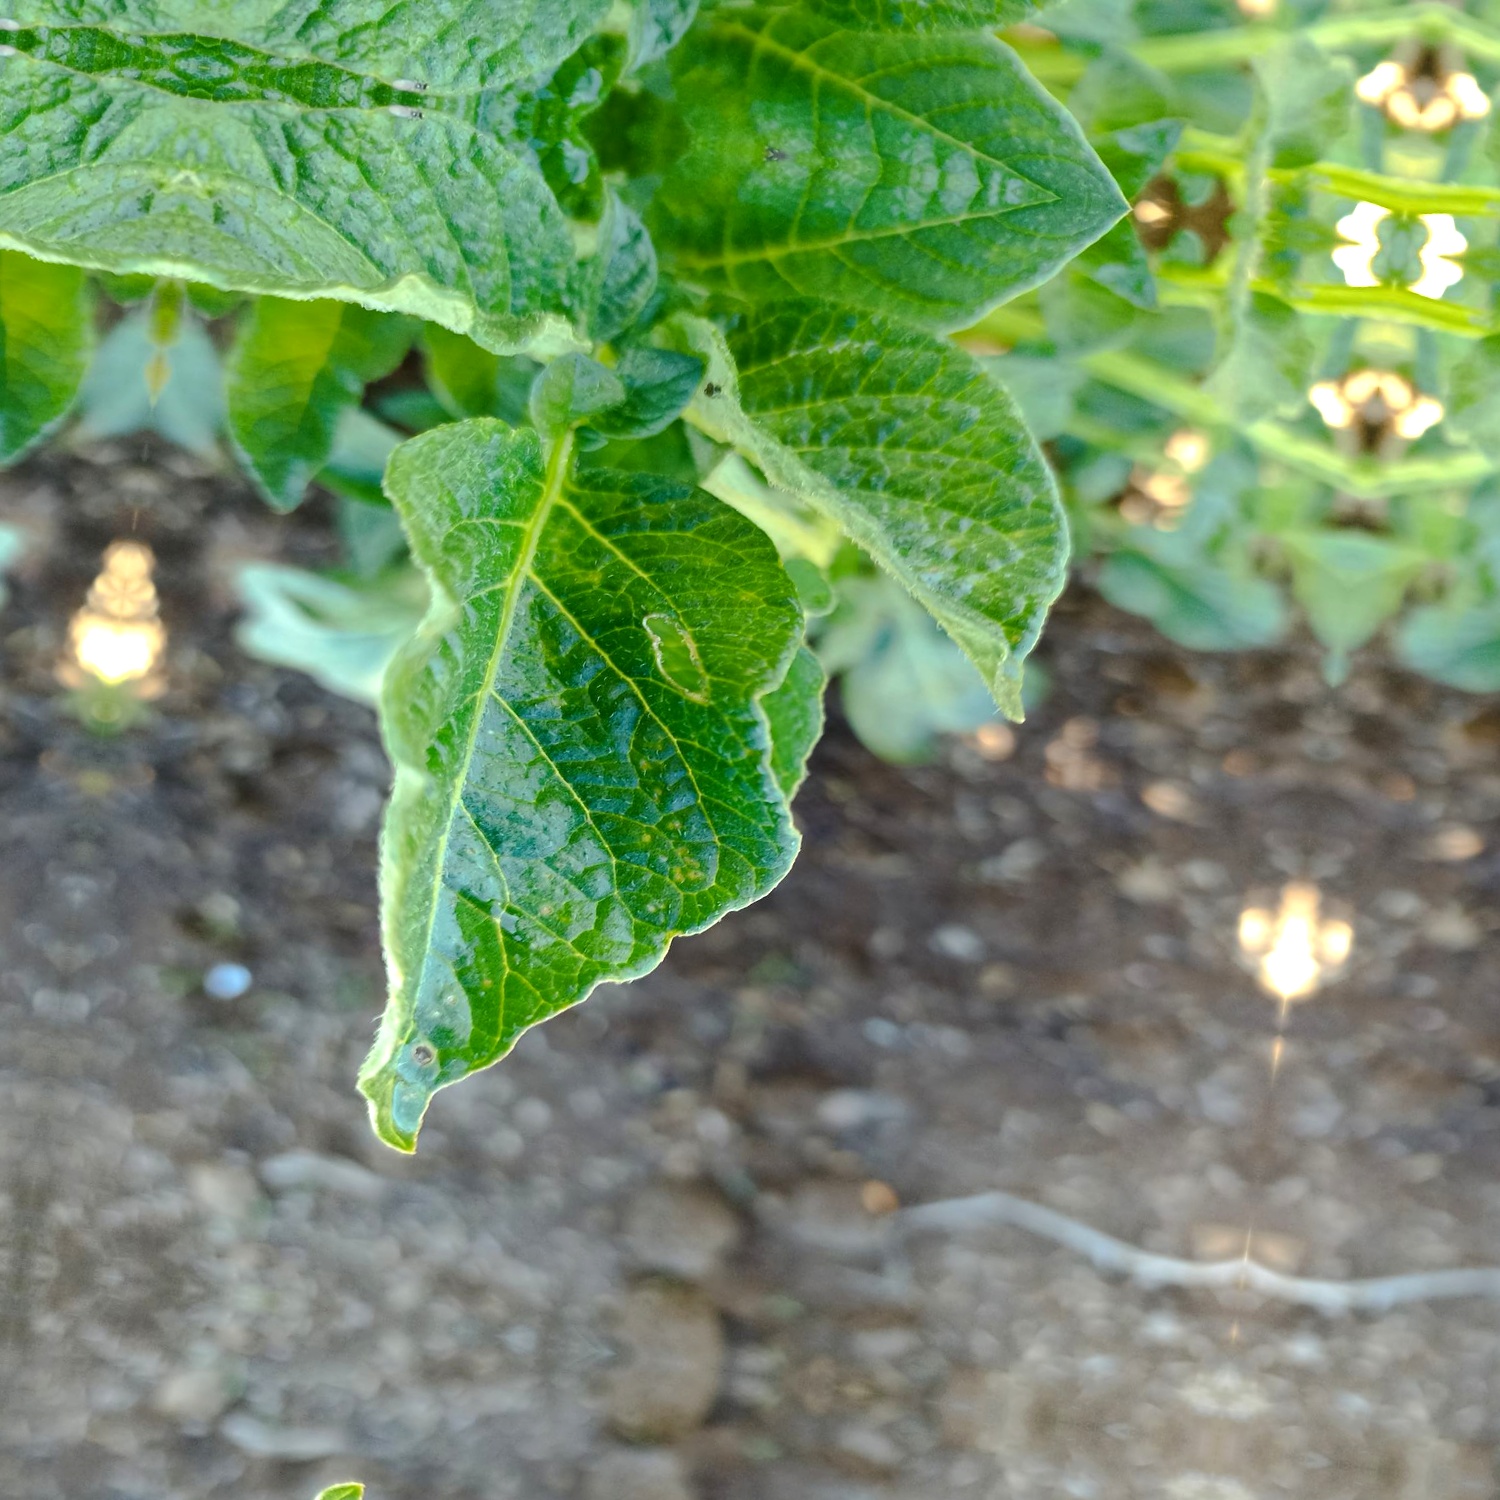
Etiqueta: Virus